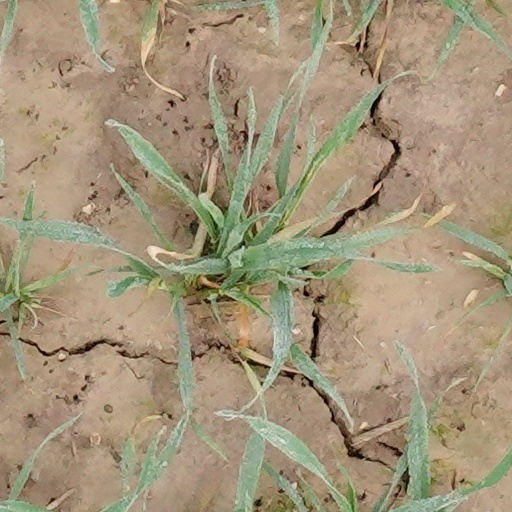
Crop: wheat